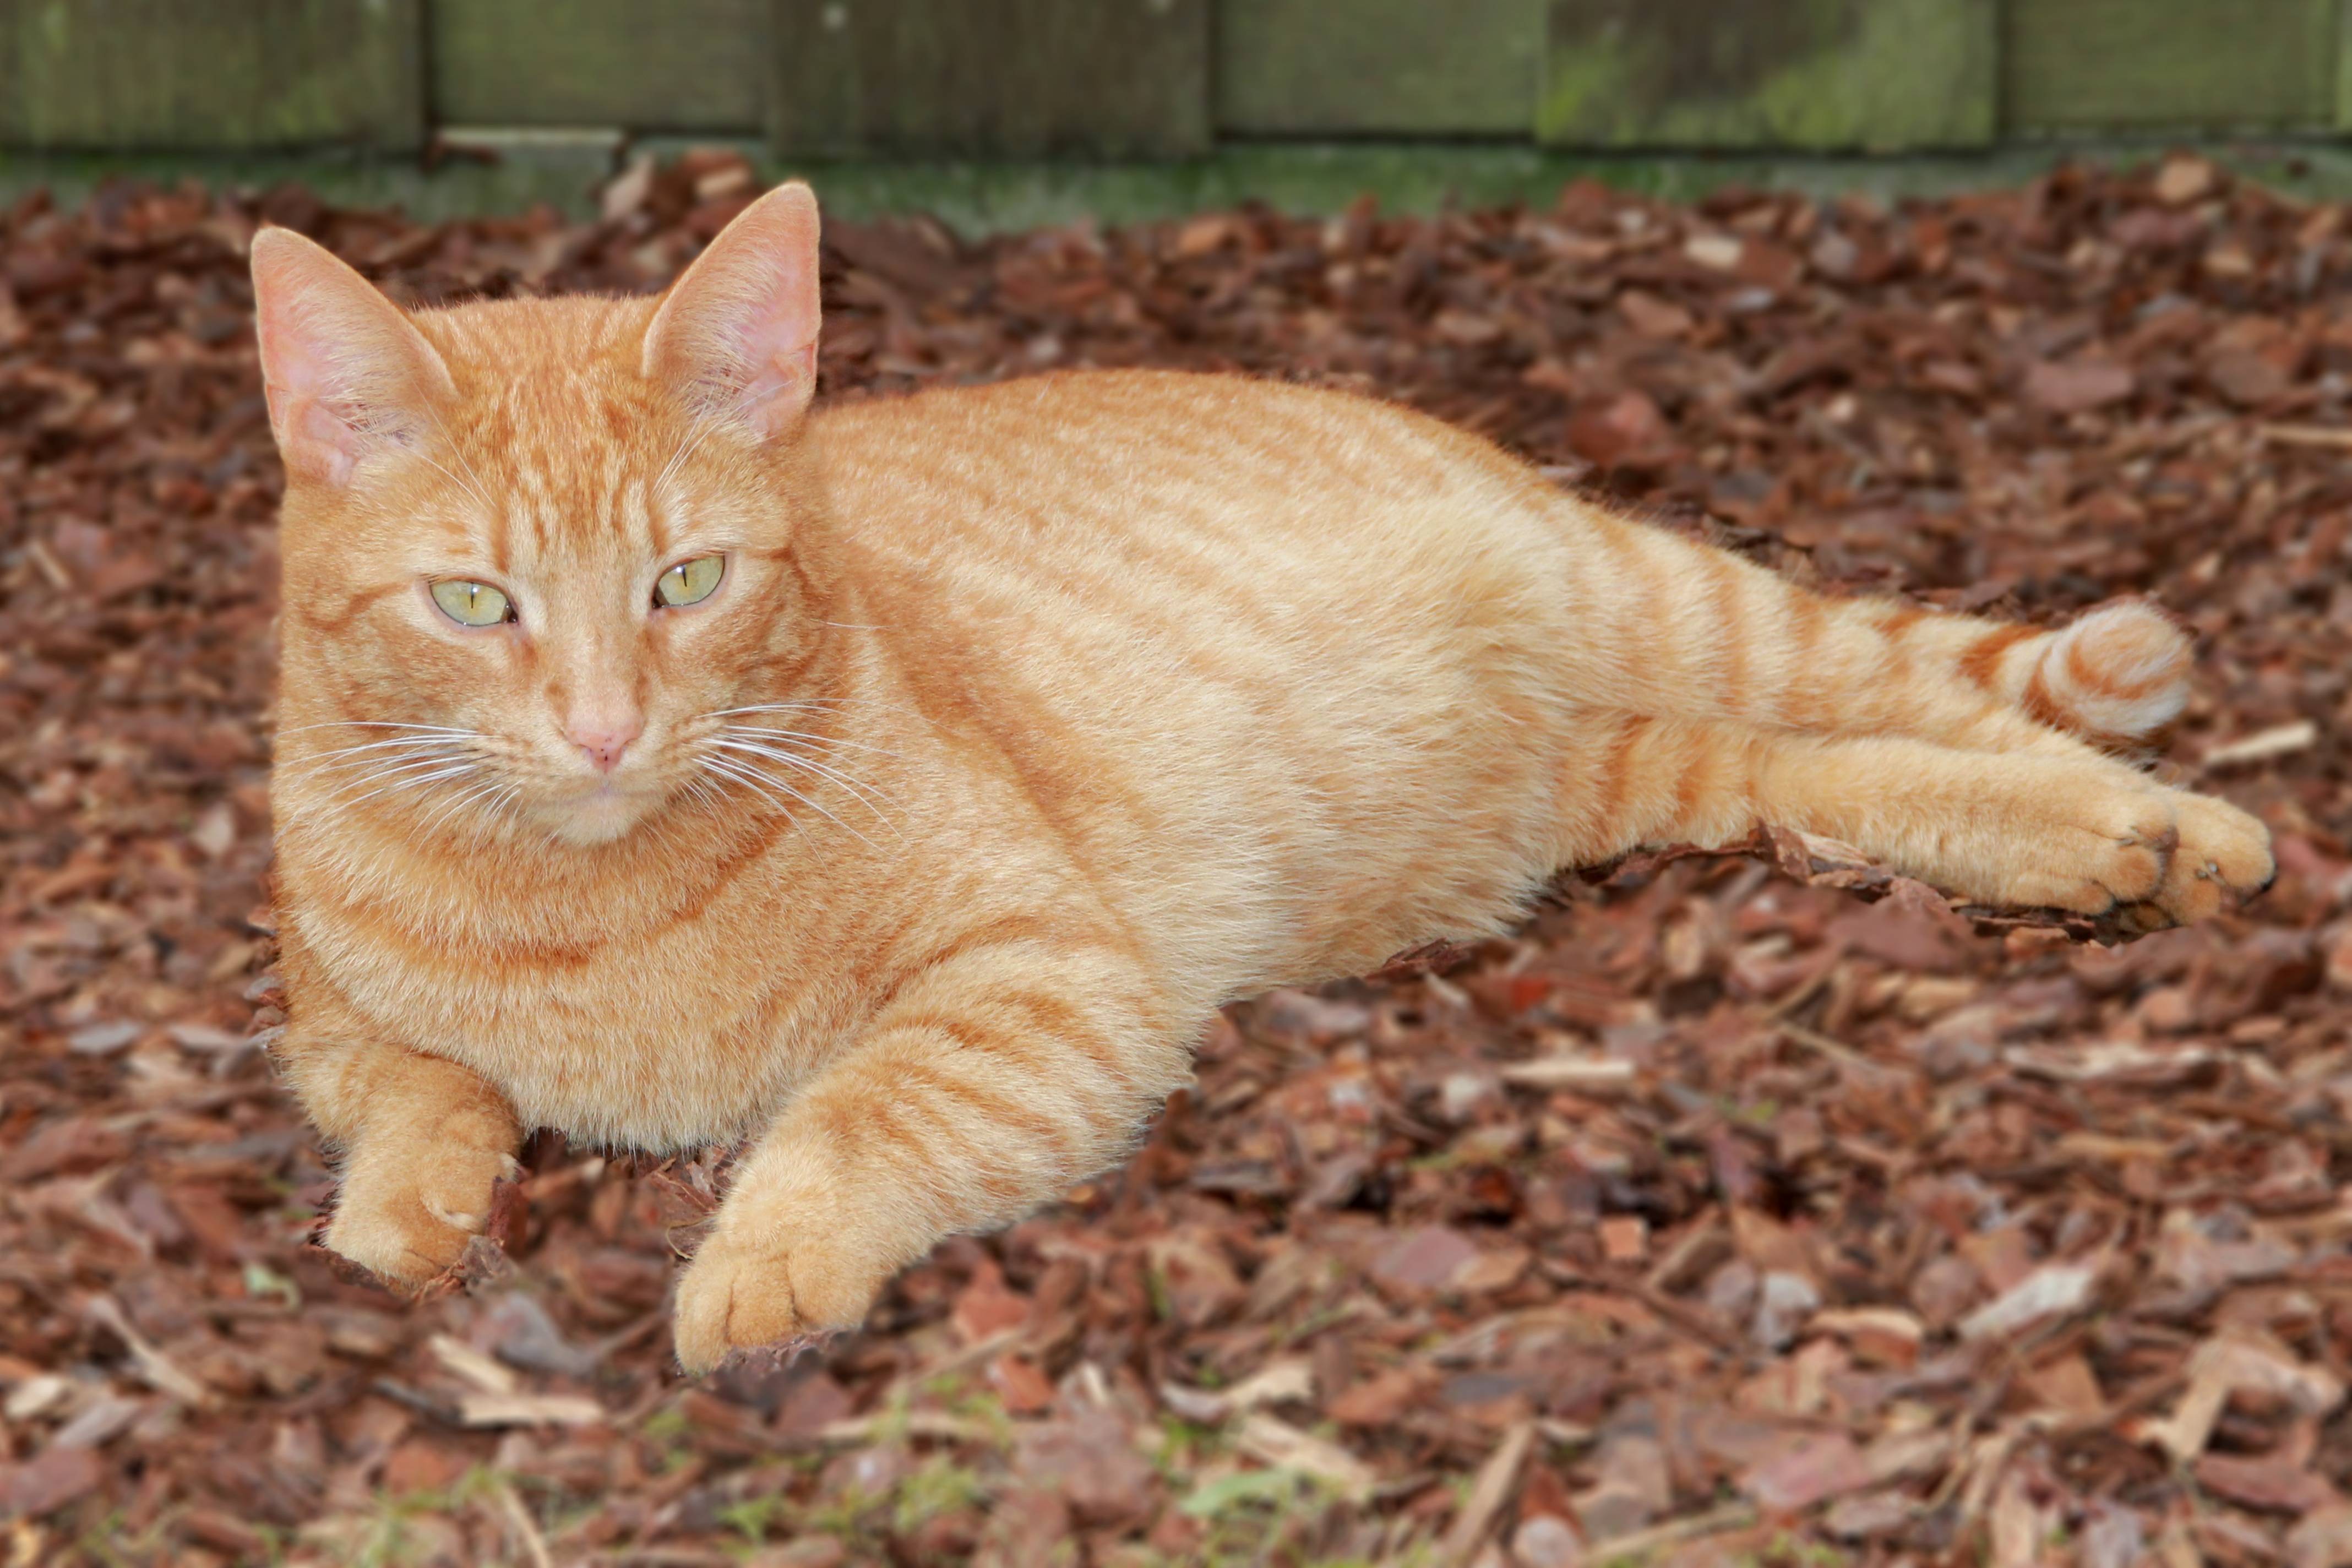
red, cat, sleeping, mammal, fauna, whiskers, vertebrate, domestic cat, mackerel, tabby cat, european shorthair, red tomcat, wild cat, small to medium sized cats, cat like mammal, domestic short haired cat, pixie bob, rusty spotted cat, ocicat, toyger